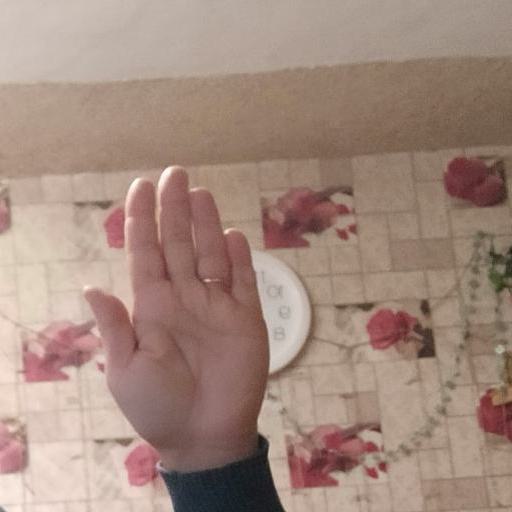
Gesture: stop